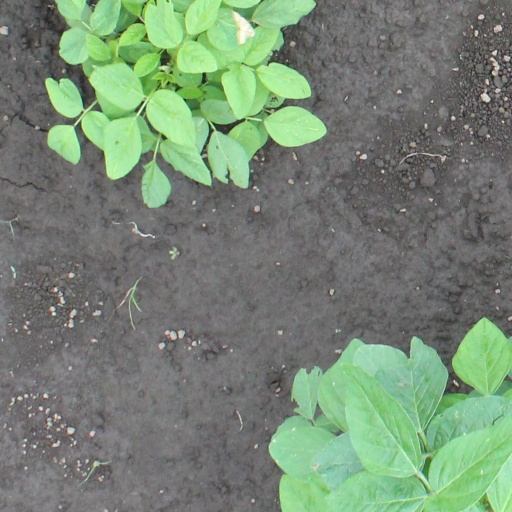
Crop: soybean